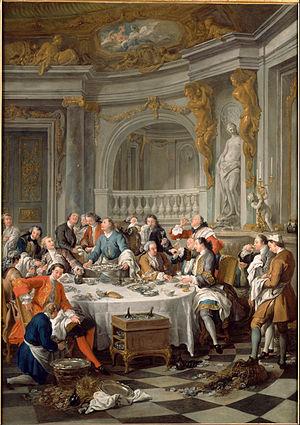
L’ostréiculture est l'élevage des huîtres.